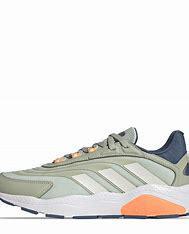
Brand: Adidas
Model: Crazychaos